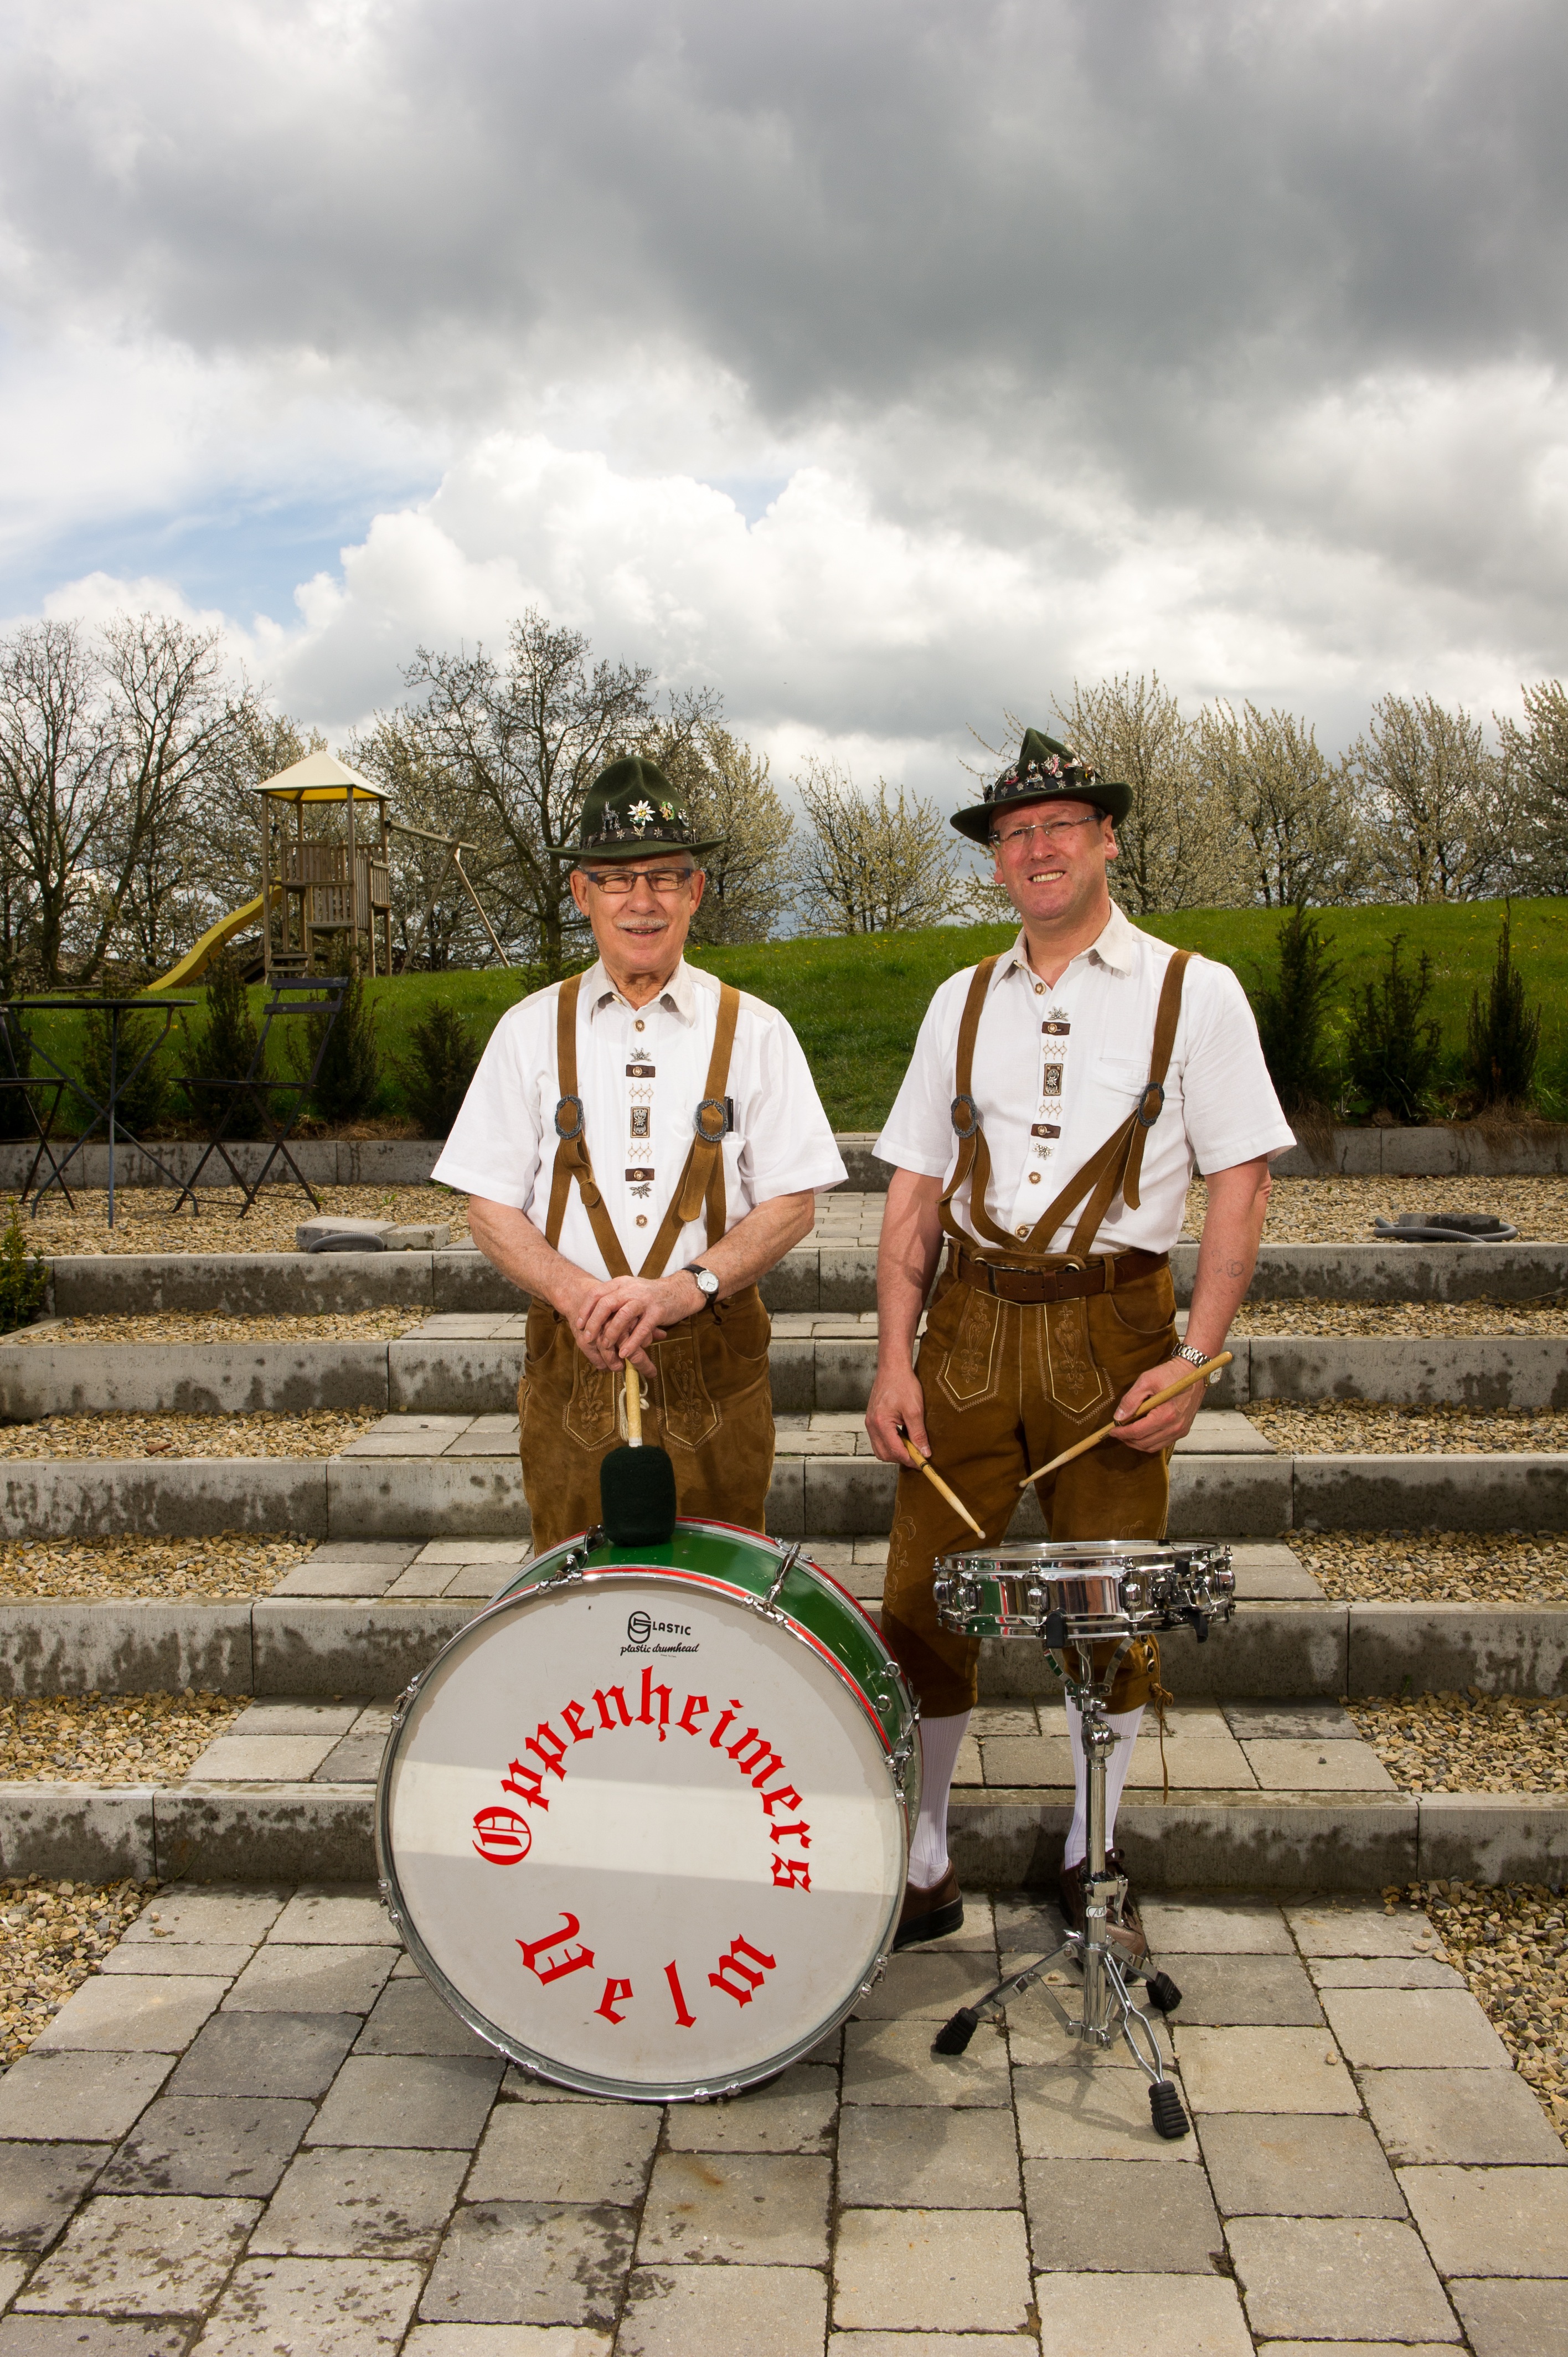
people, photograph, musicians, oppenheimer, bladder chapel, velm